Welsh League

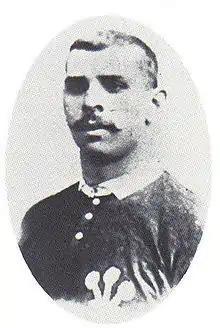
Dai "Tarw" Jones, suspended from rugby union, later becoming a league player with Merthyr

To prevent losing their star players, many rugby union clubs secretly paid their players a small amount of money for each match played. The first real challenge to the WRU came in 1907, when two events triggered an investigation into the dealings of several clubs, mainly Aberdare RFC, Merthyr Alexandra RFC and Treorchy RFC. It began when E.M. Rees, the ex-Secretary of Aberdare, blew the whistle on player payments. Rees made three claims in the local press, firstly that all players at his former club were receiving hidden wages, secondly that Aberdare had received a payment of £15 from rivals Treorchy to throw a crucial League match, and finally that Merthyr Alexandria had demanded a payment of £7 5"s" to bring his team to play Aberdare. The most notable player to be named in the scandal, was Dai "Tarw" Jones, an internationally capped player for Wales, and hero of the famous 1905 Welsh victory over the first touring New Zealand team. Aberdare were accused of paying their players 10 shillings a week, as well as free meals and travel expenses. Jones had switched from his old club Treherbert RFC in 1902 to join Aberdare, but in 1906, Aberdare were forced to cut their 'wages' from 10 shillings to five, to combat mounting debts. Jones had taken offence at this and switched back to Treherbert.